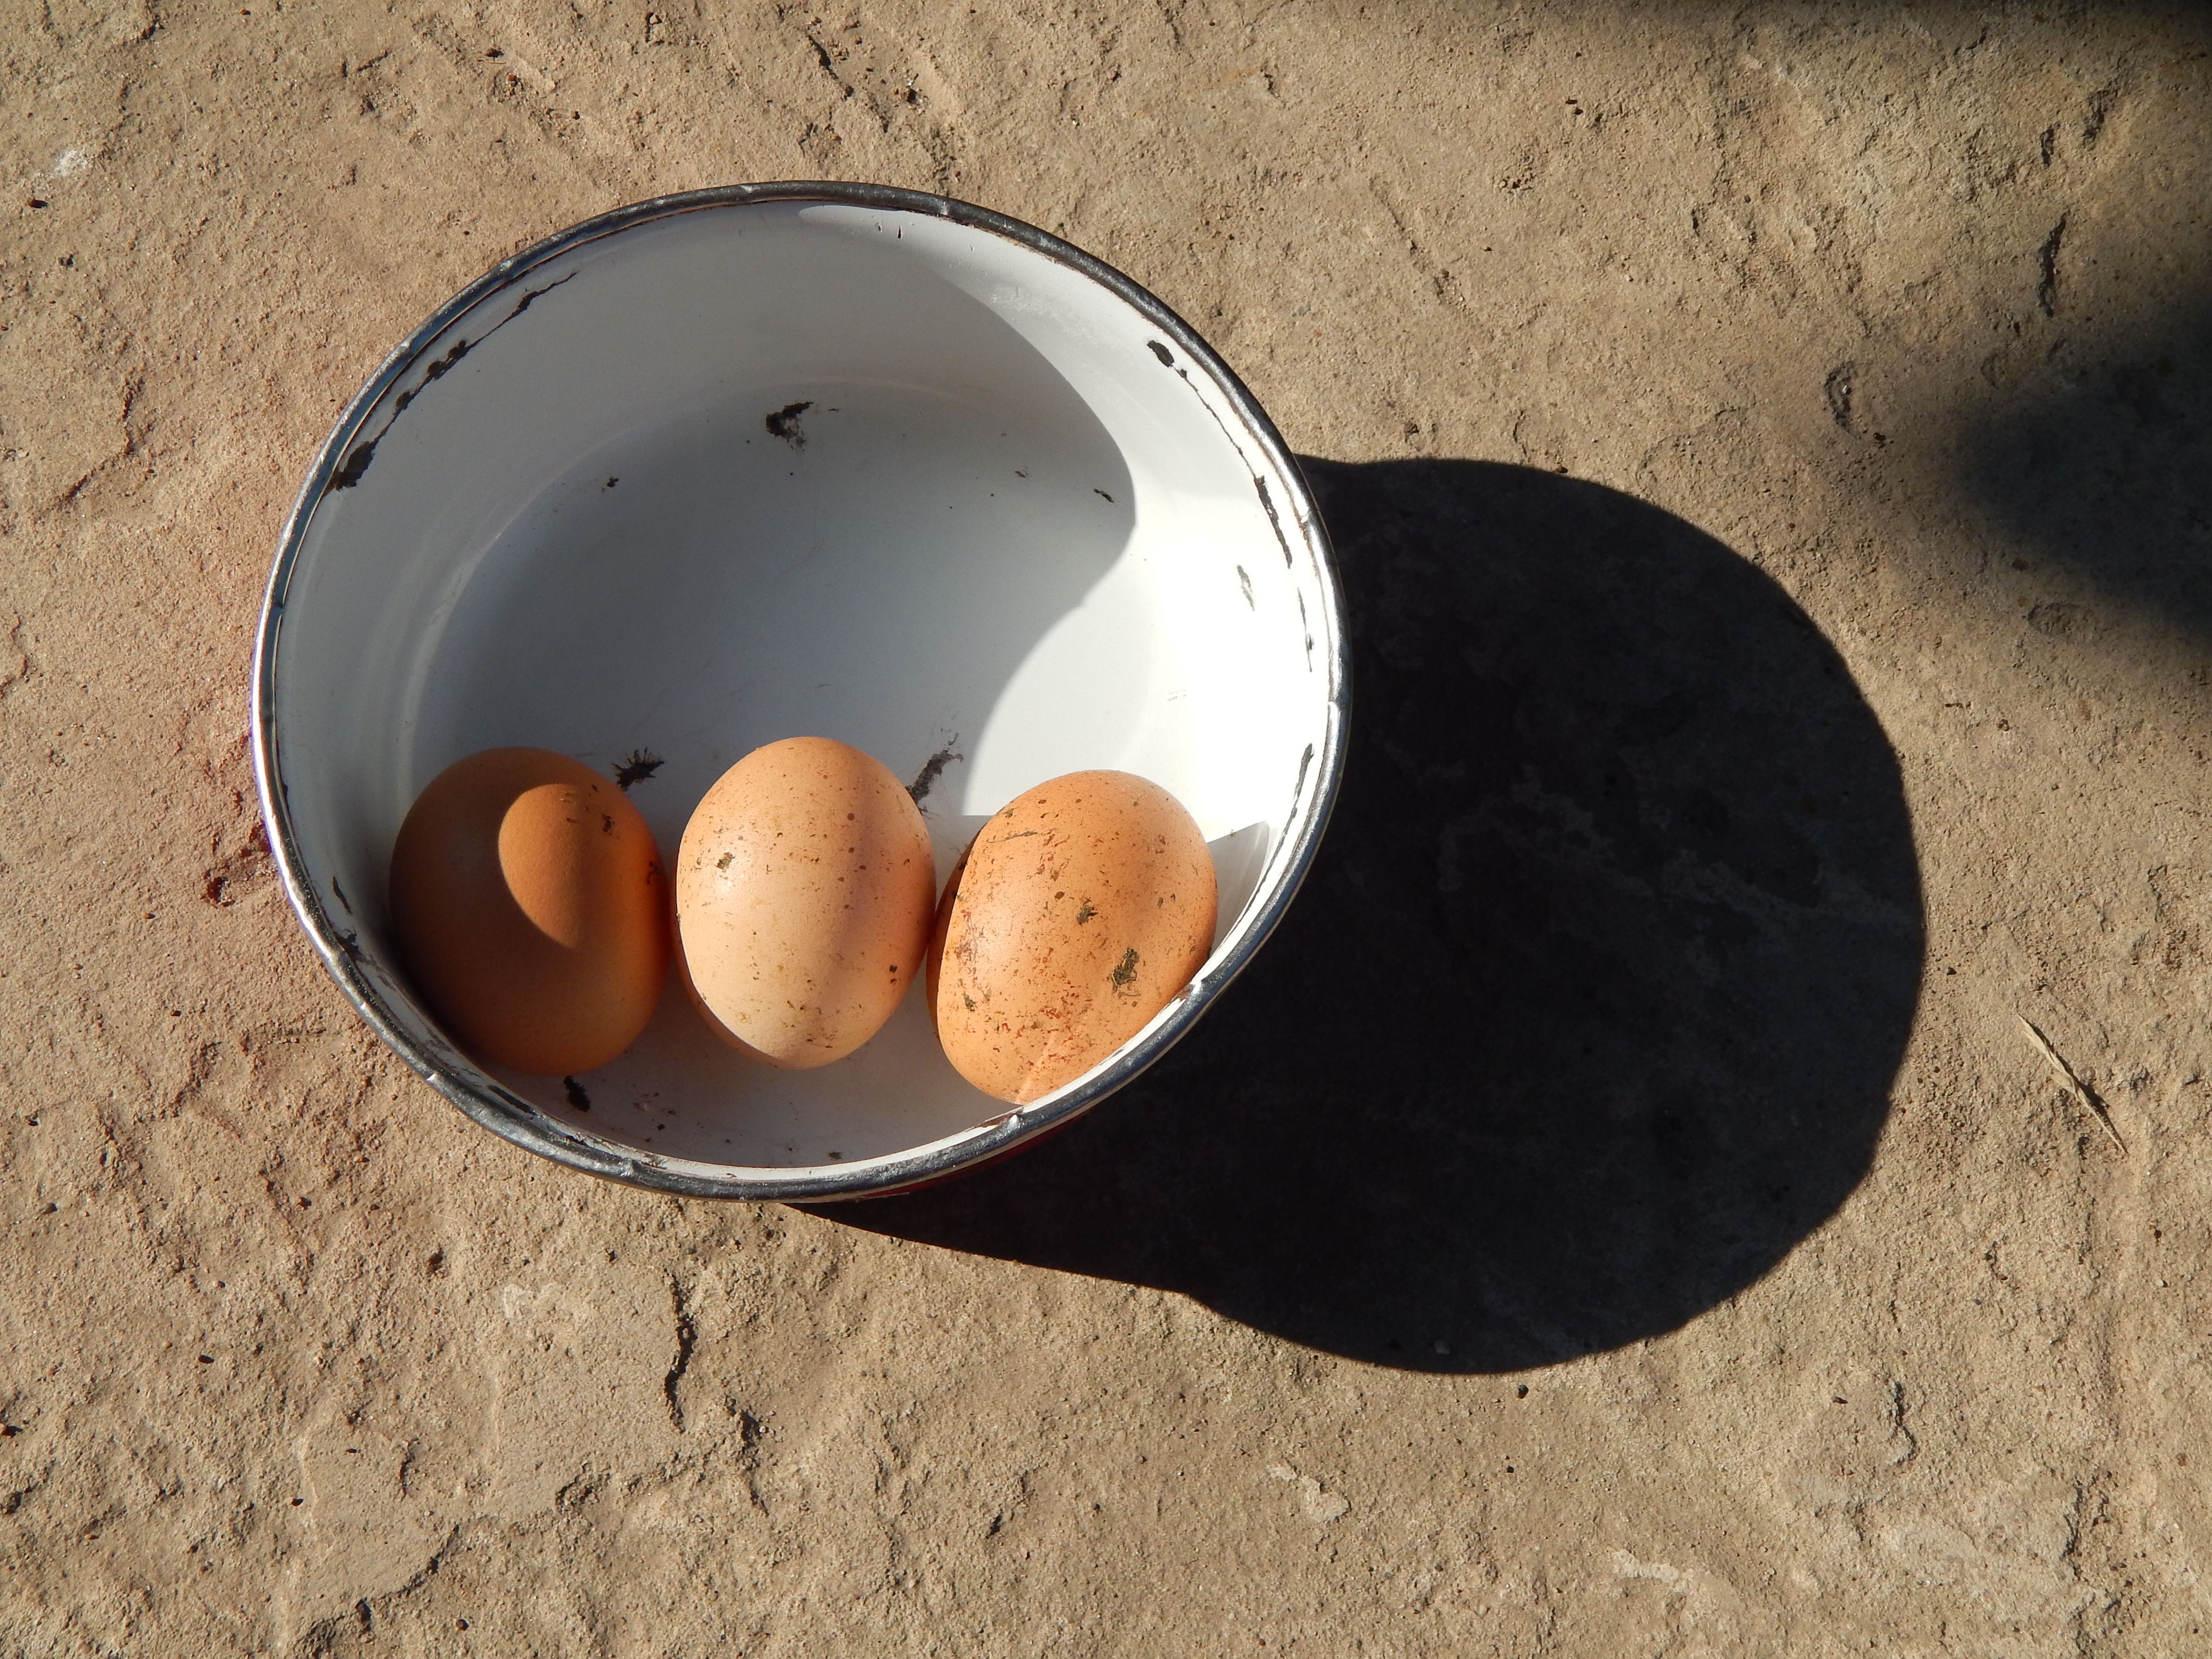
egg, tableware